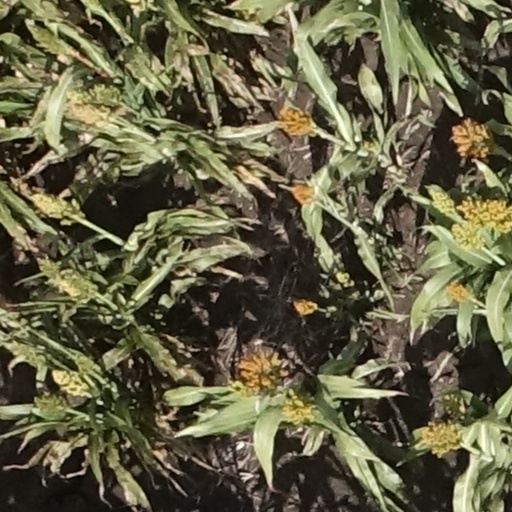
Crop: sorghum